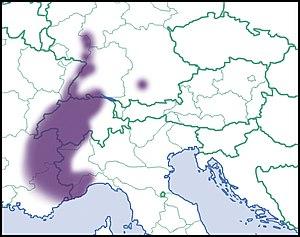
Repartition en Europe, niveau de connaissance de 2012. Description de la source en français Italiano: Distribuzione in Europa, livello di conoscenza del 2012. Descrizione della fonte in italiano Português: Distribuição na Europa, nível de conhecimento de 2012. Descrição da fonte em português Čeština: Distribuce v Evropě, úroveň znalostí v roce 2012 Polski: Dystrybucja w Europie, poziom wiedzy z 2012 roku Русский: Распространение в Европе, уровень знаний в 2012 году